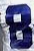
Number: 8